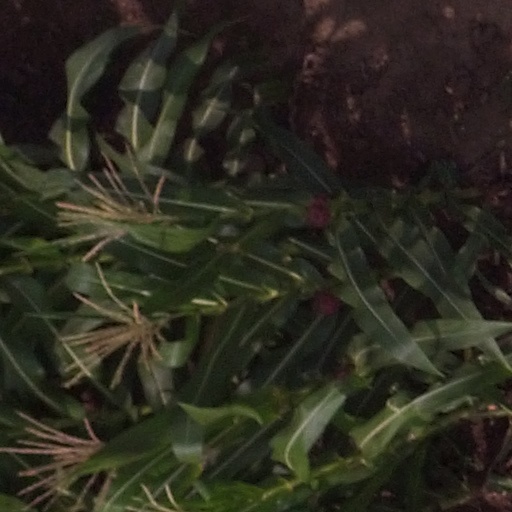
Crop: maize; corn